Stjepan Sarkotić

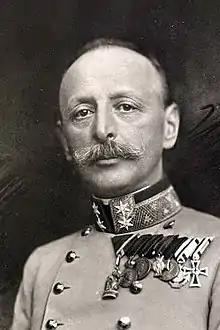
Stjepan Sarkotić in a uniform of a lieutenant field marshal in 1915

Stjepan Freiherr Sarkotić von Lovćen (also "Stefan Sarkotić", "Stjepan Sarkotić", or "Stephan Sarkotić"; 4 October 1858 – 16 October 1939) was an Austro-Hungarian Army generaloberst of Croatian descent who served as Governor of Bosnia and Herzegovina and military commander of Dalmatia and Montenegro during the First World War.